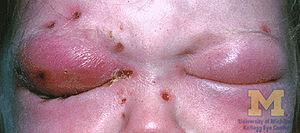
La cellulite cervico-faciale est une cellulite de la face et du cou. Il s'agit d'une pathologie infectieuse du tissu cellulo-adipeux sous-cutané. Les germes responsables sont le plus souvent le staphylocoque aureus ou le streptocoque. Une carie dentaire négligée peut être à l'origine de cette infection de même que l'utilisation isolée d’anti-inflammatoire peut favoriser la prolifération et la virulence des germes.